Marilyn Jean Kelly

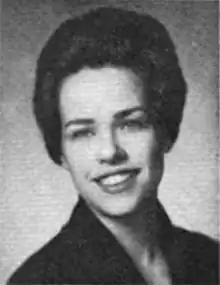

Marilyn Jean Kelly (born April 15, 1938) is an American jurist. She was elected to two terms both on the Michigan Court of Appeals and as a justice of the Michigan Supreme Court. Due to her being over 70 years old, Kelly was prohibited by the Michigan Constitution to seek re-election in 2012.